Malai Malai

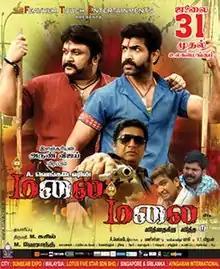
Theatrical release poster

Malai Malai is a 2009 Indian Tamil-language masala film written and directed by A. Venkatesh. The film stars Arun Vijay, Prabhu, Vedhika, and Kasthuri in lead roles, while Prakash Raj, Santhanam, Ganja Karuppu, Vijayakumar, and S. N. Lakshmi play supporting roles. The music was composed by Mani Sharma with editing by V. T. Vijayan. The film released on 31 July 2009 and became a commercial success.